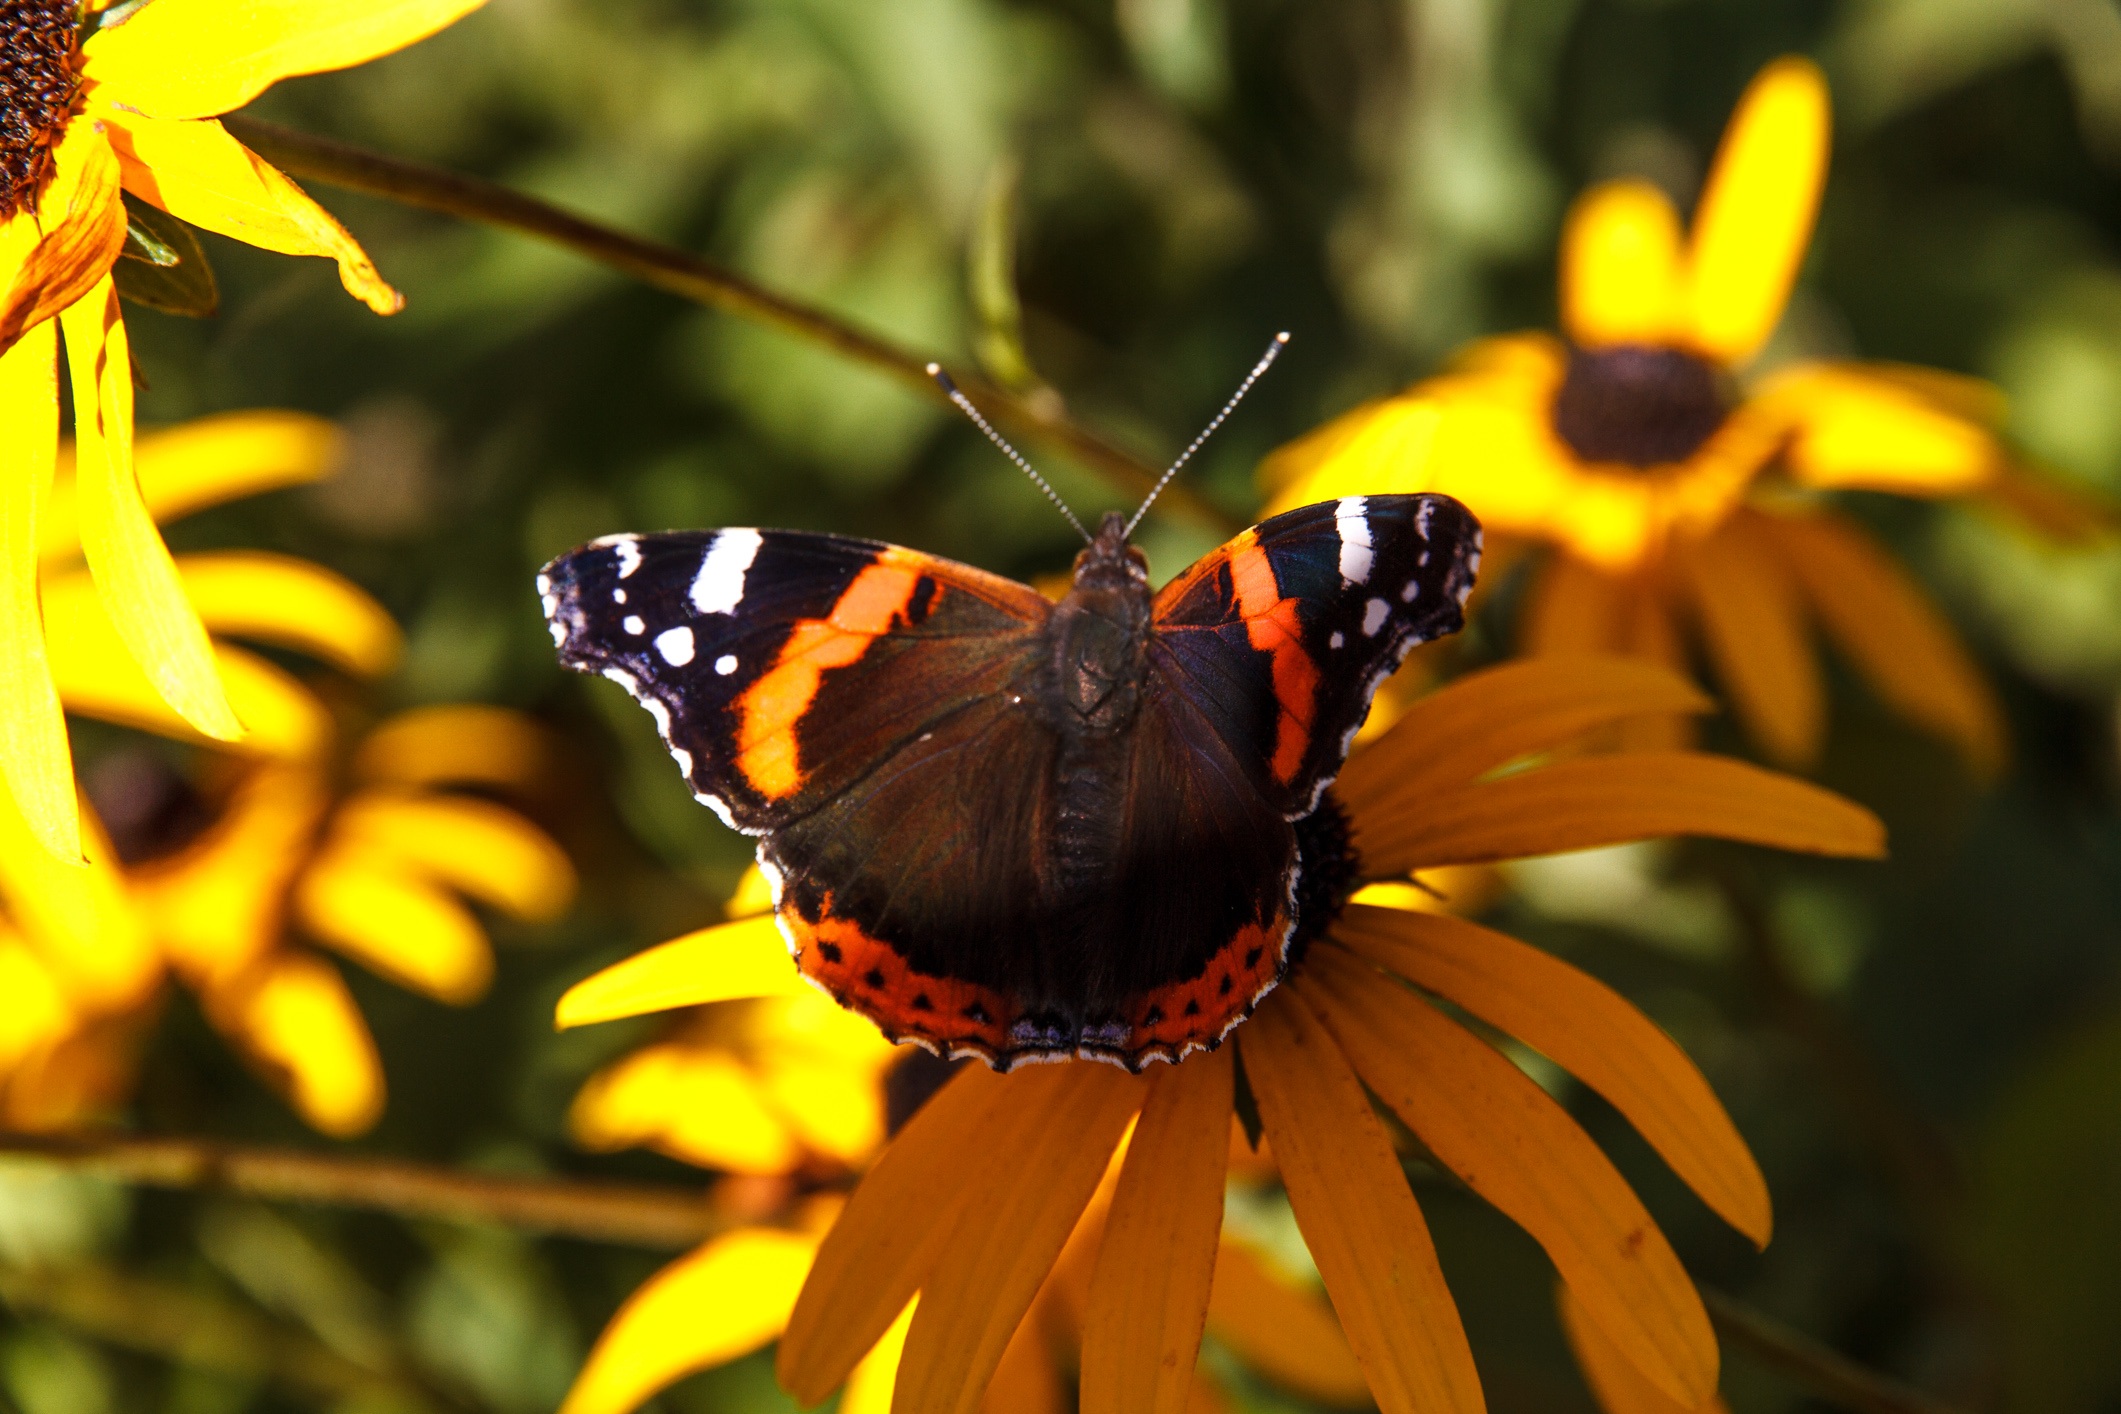
nature, plant, flower, petal, wildlife, color, insect, botany, butterfly, yellow, flora, fauna, invertebrate, wildflower, close up, monarch butterfly, beautiful, nectar, macro photography, arthropod, pollinator, moths and butterflies